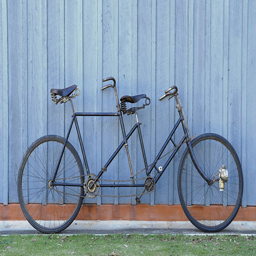
vintage tandem bicycle ridden on the streets